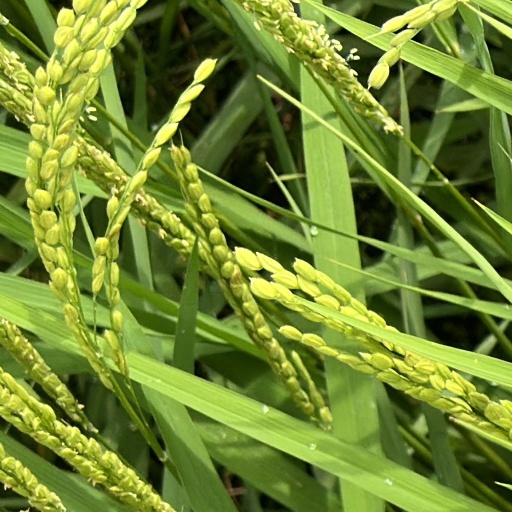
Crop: rice